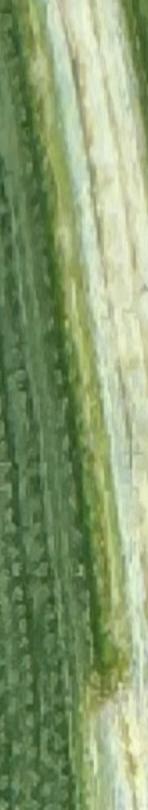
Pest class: cereal_leaf_beetle